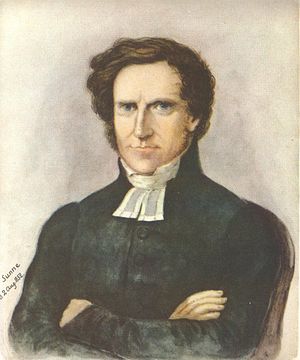
Anders Fryxell
Anders Fryxell. Akvarel af Wetterling fra 1852.
Anders Fryxell var en svensk historiker.